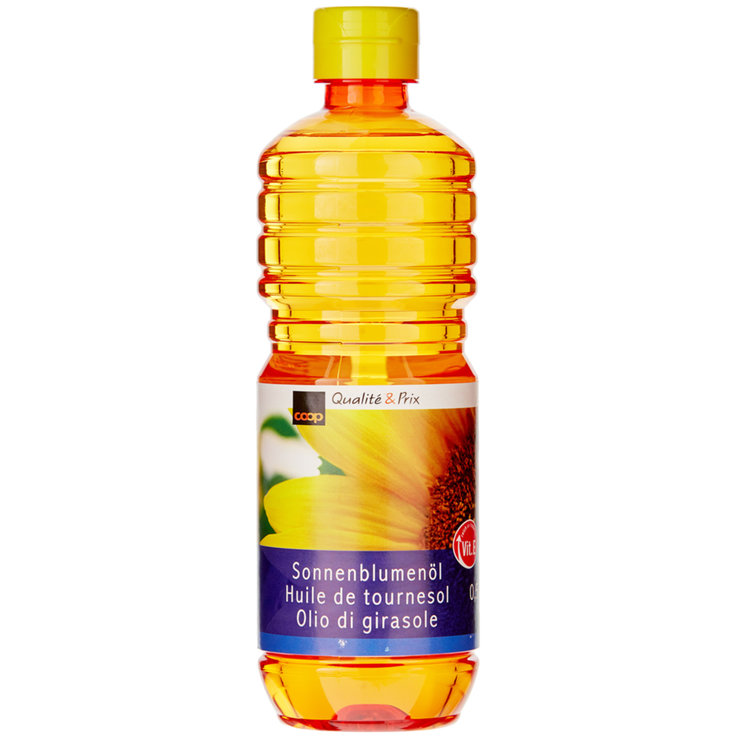
Label: plastic